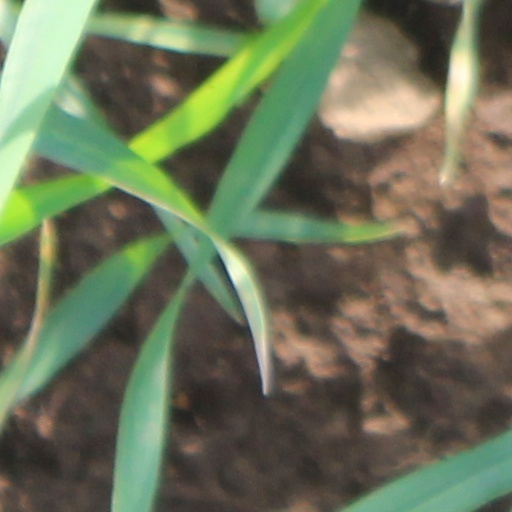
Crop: wheat